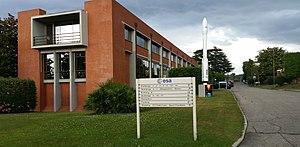
L'Institut européen de recherches spatiales ou European Space Research Institute est un des centres de l'Agence spatiale européenne basé à Frascati, à environ 20 km au sud de Rome, en Italie.